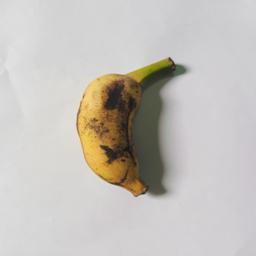
Banana variety: Bangla Kola